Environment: real
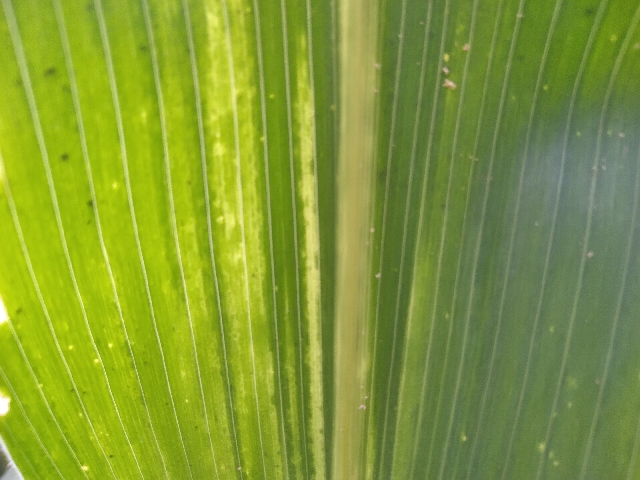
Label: lethal_necrosis